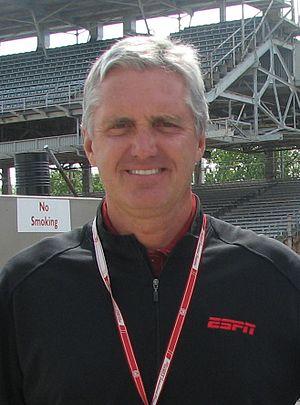
Cet article rassemble la liste des pilotes de Formule 1 ayant marqué des points en championnat du monde, classés par pays d'origine, avec la période où les points ont été marqués.
Eddie McKay Cheever Jr est un pilote automobile américain, également directeur d'écurie, né le 10 janvier 1958 à Phoenix. Animateur du championnat du monde de Formule 1 tout au long des années 1980, il connaît depuis une deuxième partie de carrière aux États-Unis, où il a notamment remporté les 500 Miles d'Indianapolis en 1998.